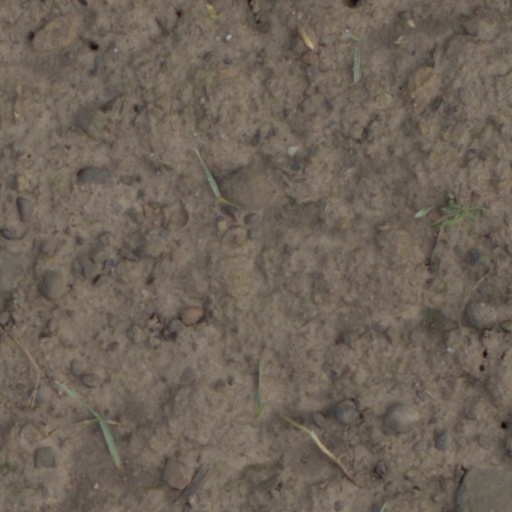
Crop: wheat